Beatle boot

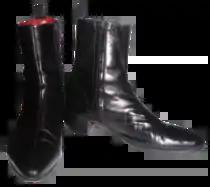
A pair of Beatle boot replicas

A Beatle boot or Cuban boot is a style of boot that has been worn since the late 1950s but made popular by the English rock group the Beatles in the 1960s. The boots are a variant of the Chelsea boot: they are tight-fitting, Cuban-heeled, ankle-high boots with a sharp pointed toe. The style can feature either elastic or zipped sides.